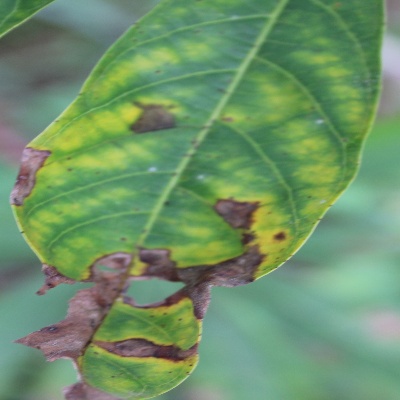
Crop: Cassava
Condition: brown spot